Supermercados Disco del Uruguay

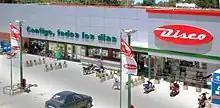
A Supermercados Disco del Uruguay location

The first Supermercado Disco was opened in 1960 in Montevideo, Uruguay.